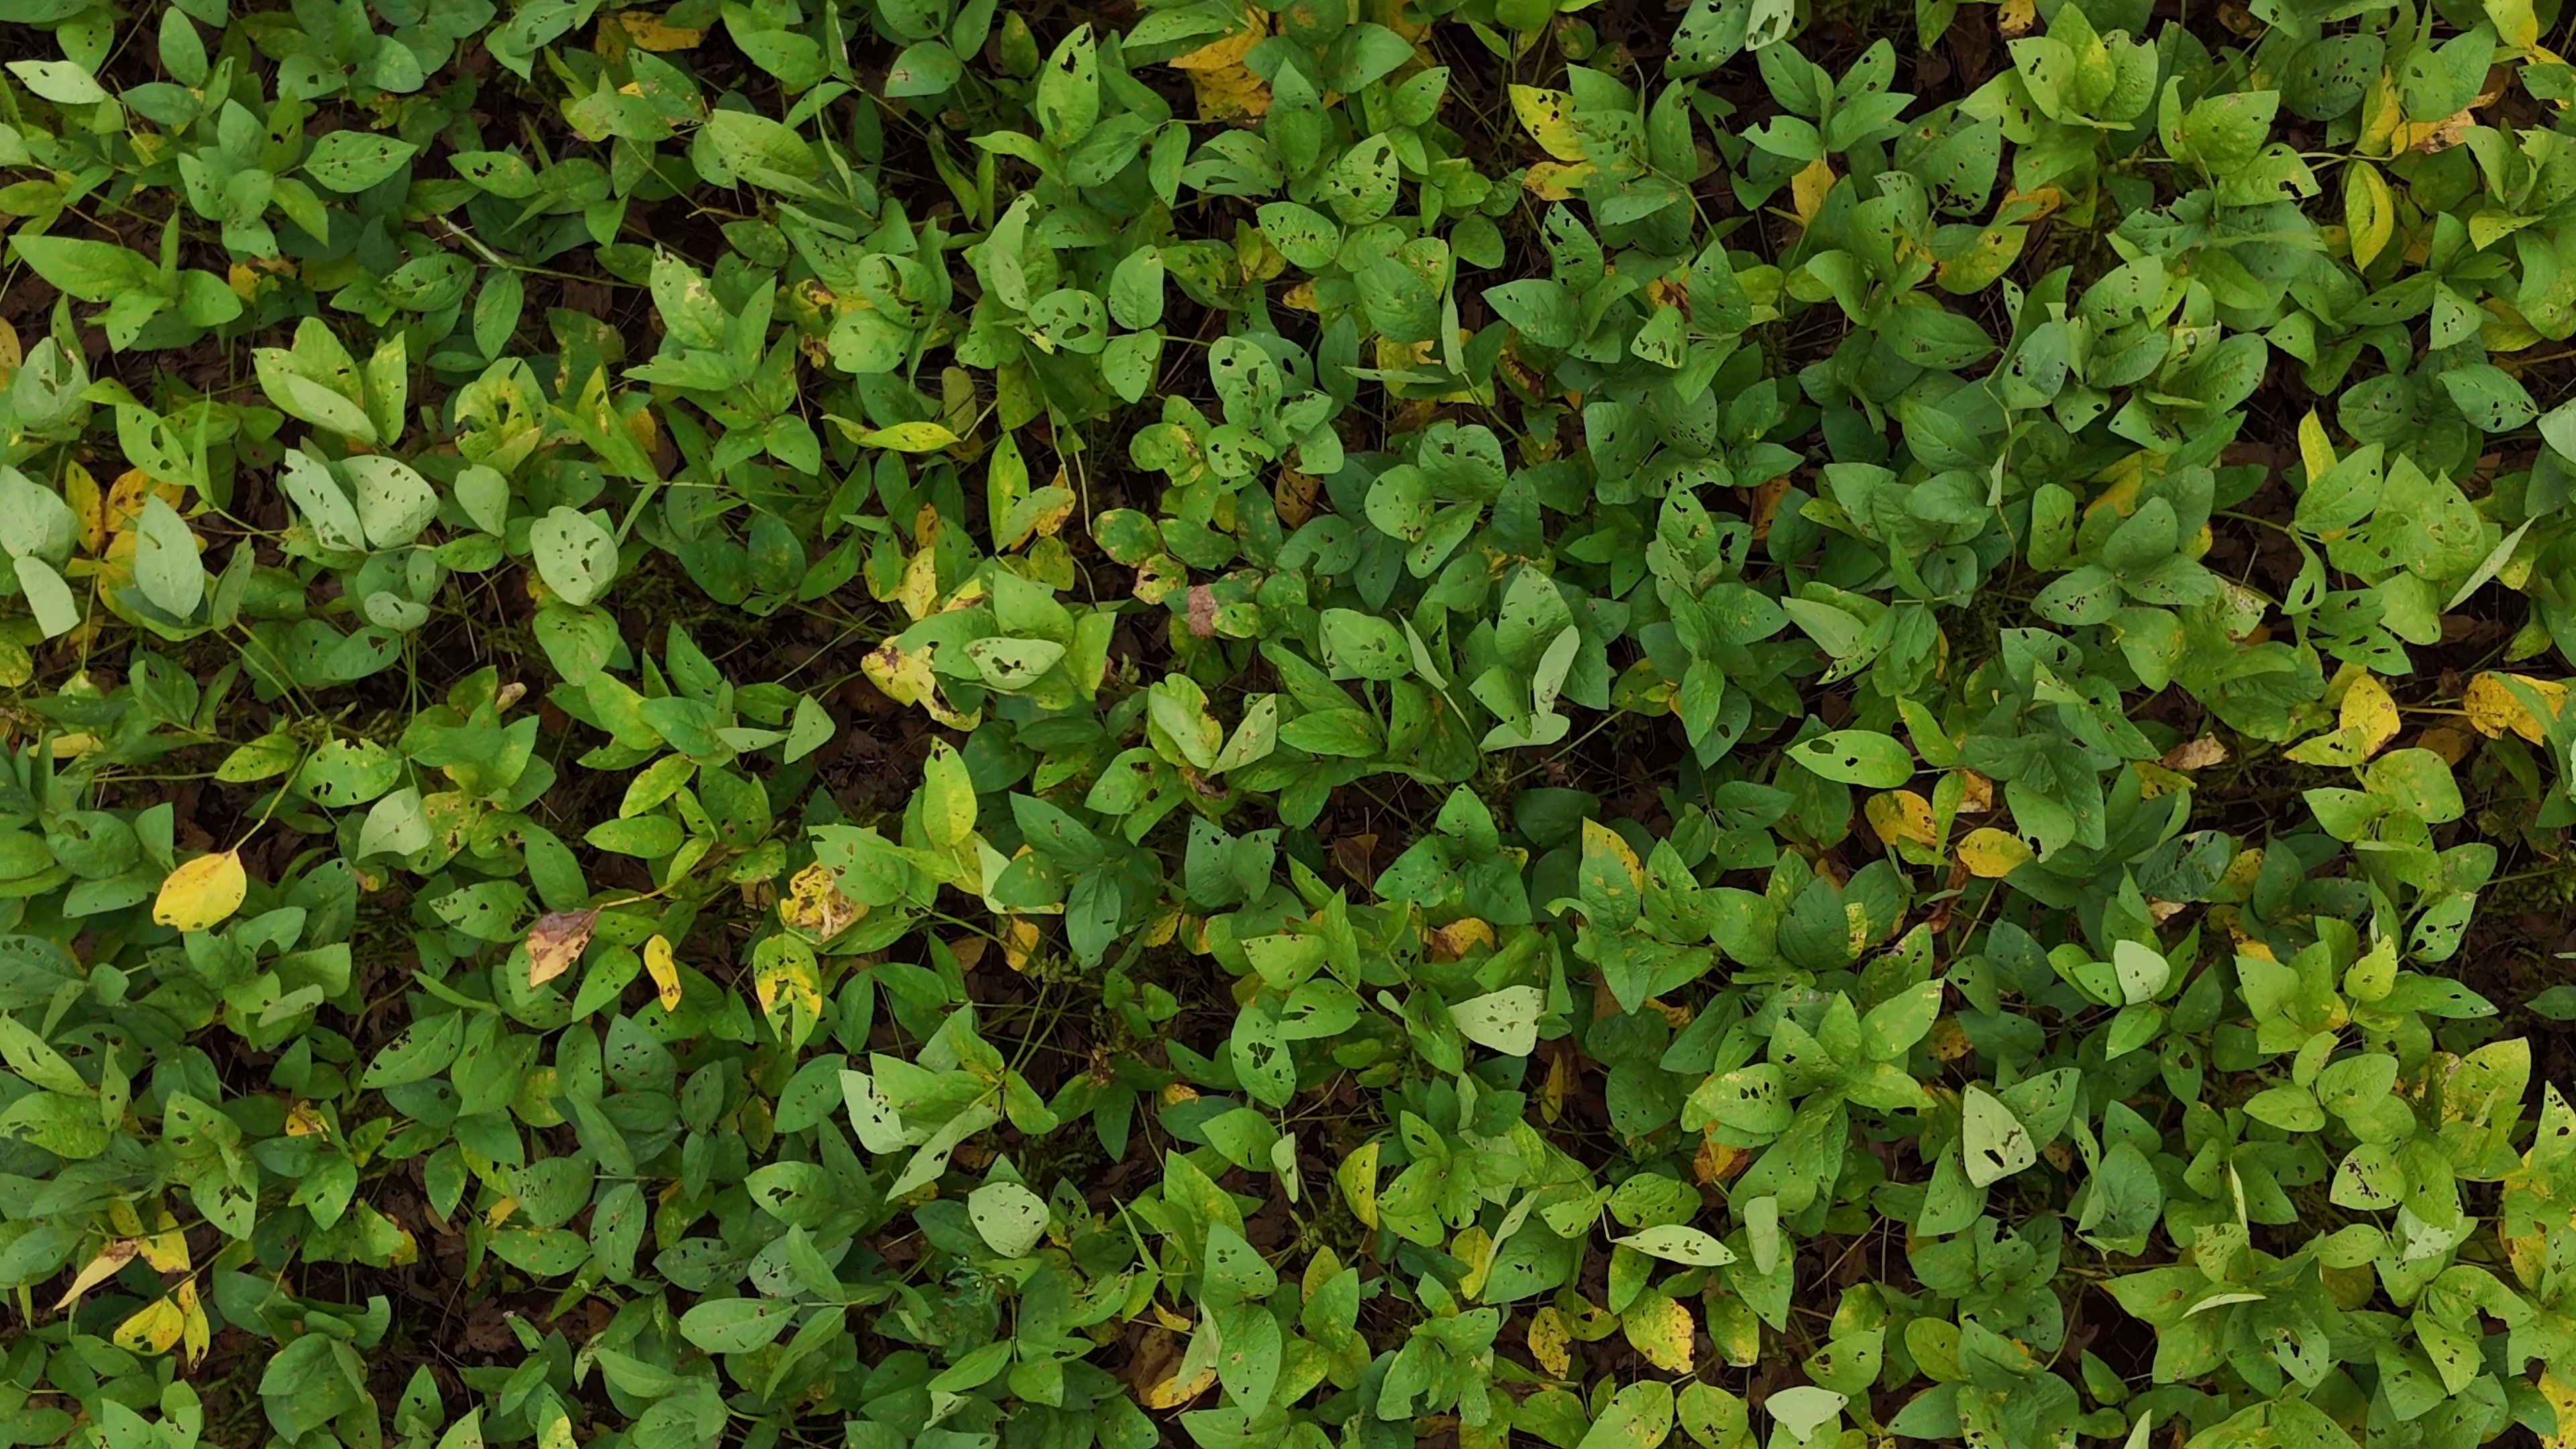
Label: Rust